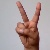
The image shows a hand gesture representing the letter 'V' in Indian Sign Language.